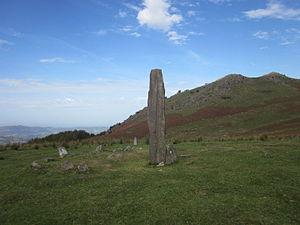
Le menhir d'Eteneta, connu également sous le nom d'Etenetako Zutarria, est un mégalithe datant du Néolithique ou de l'Âge du bronze situé près de la commune d'Andoain, dans la province du Guipuscoa, au Pays basque.